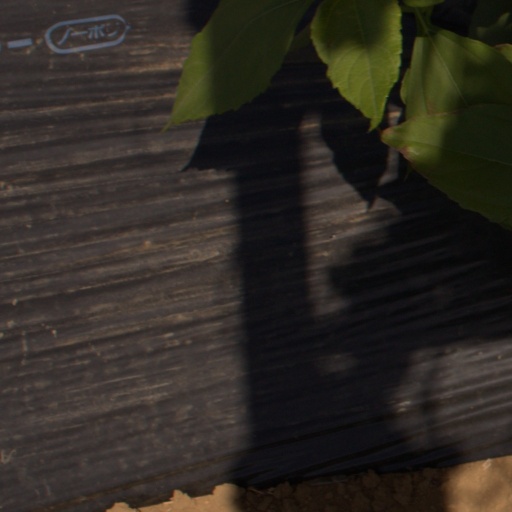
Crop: Jerusalem artichoke